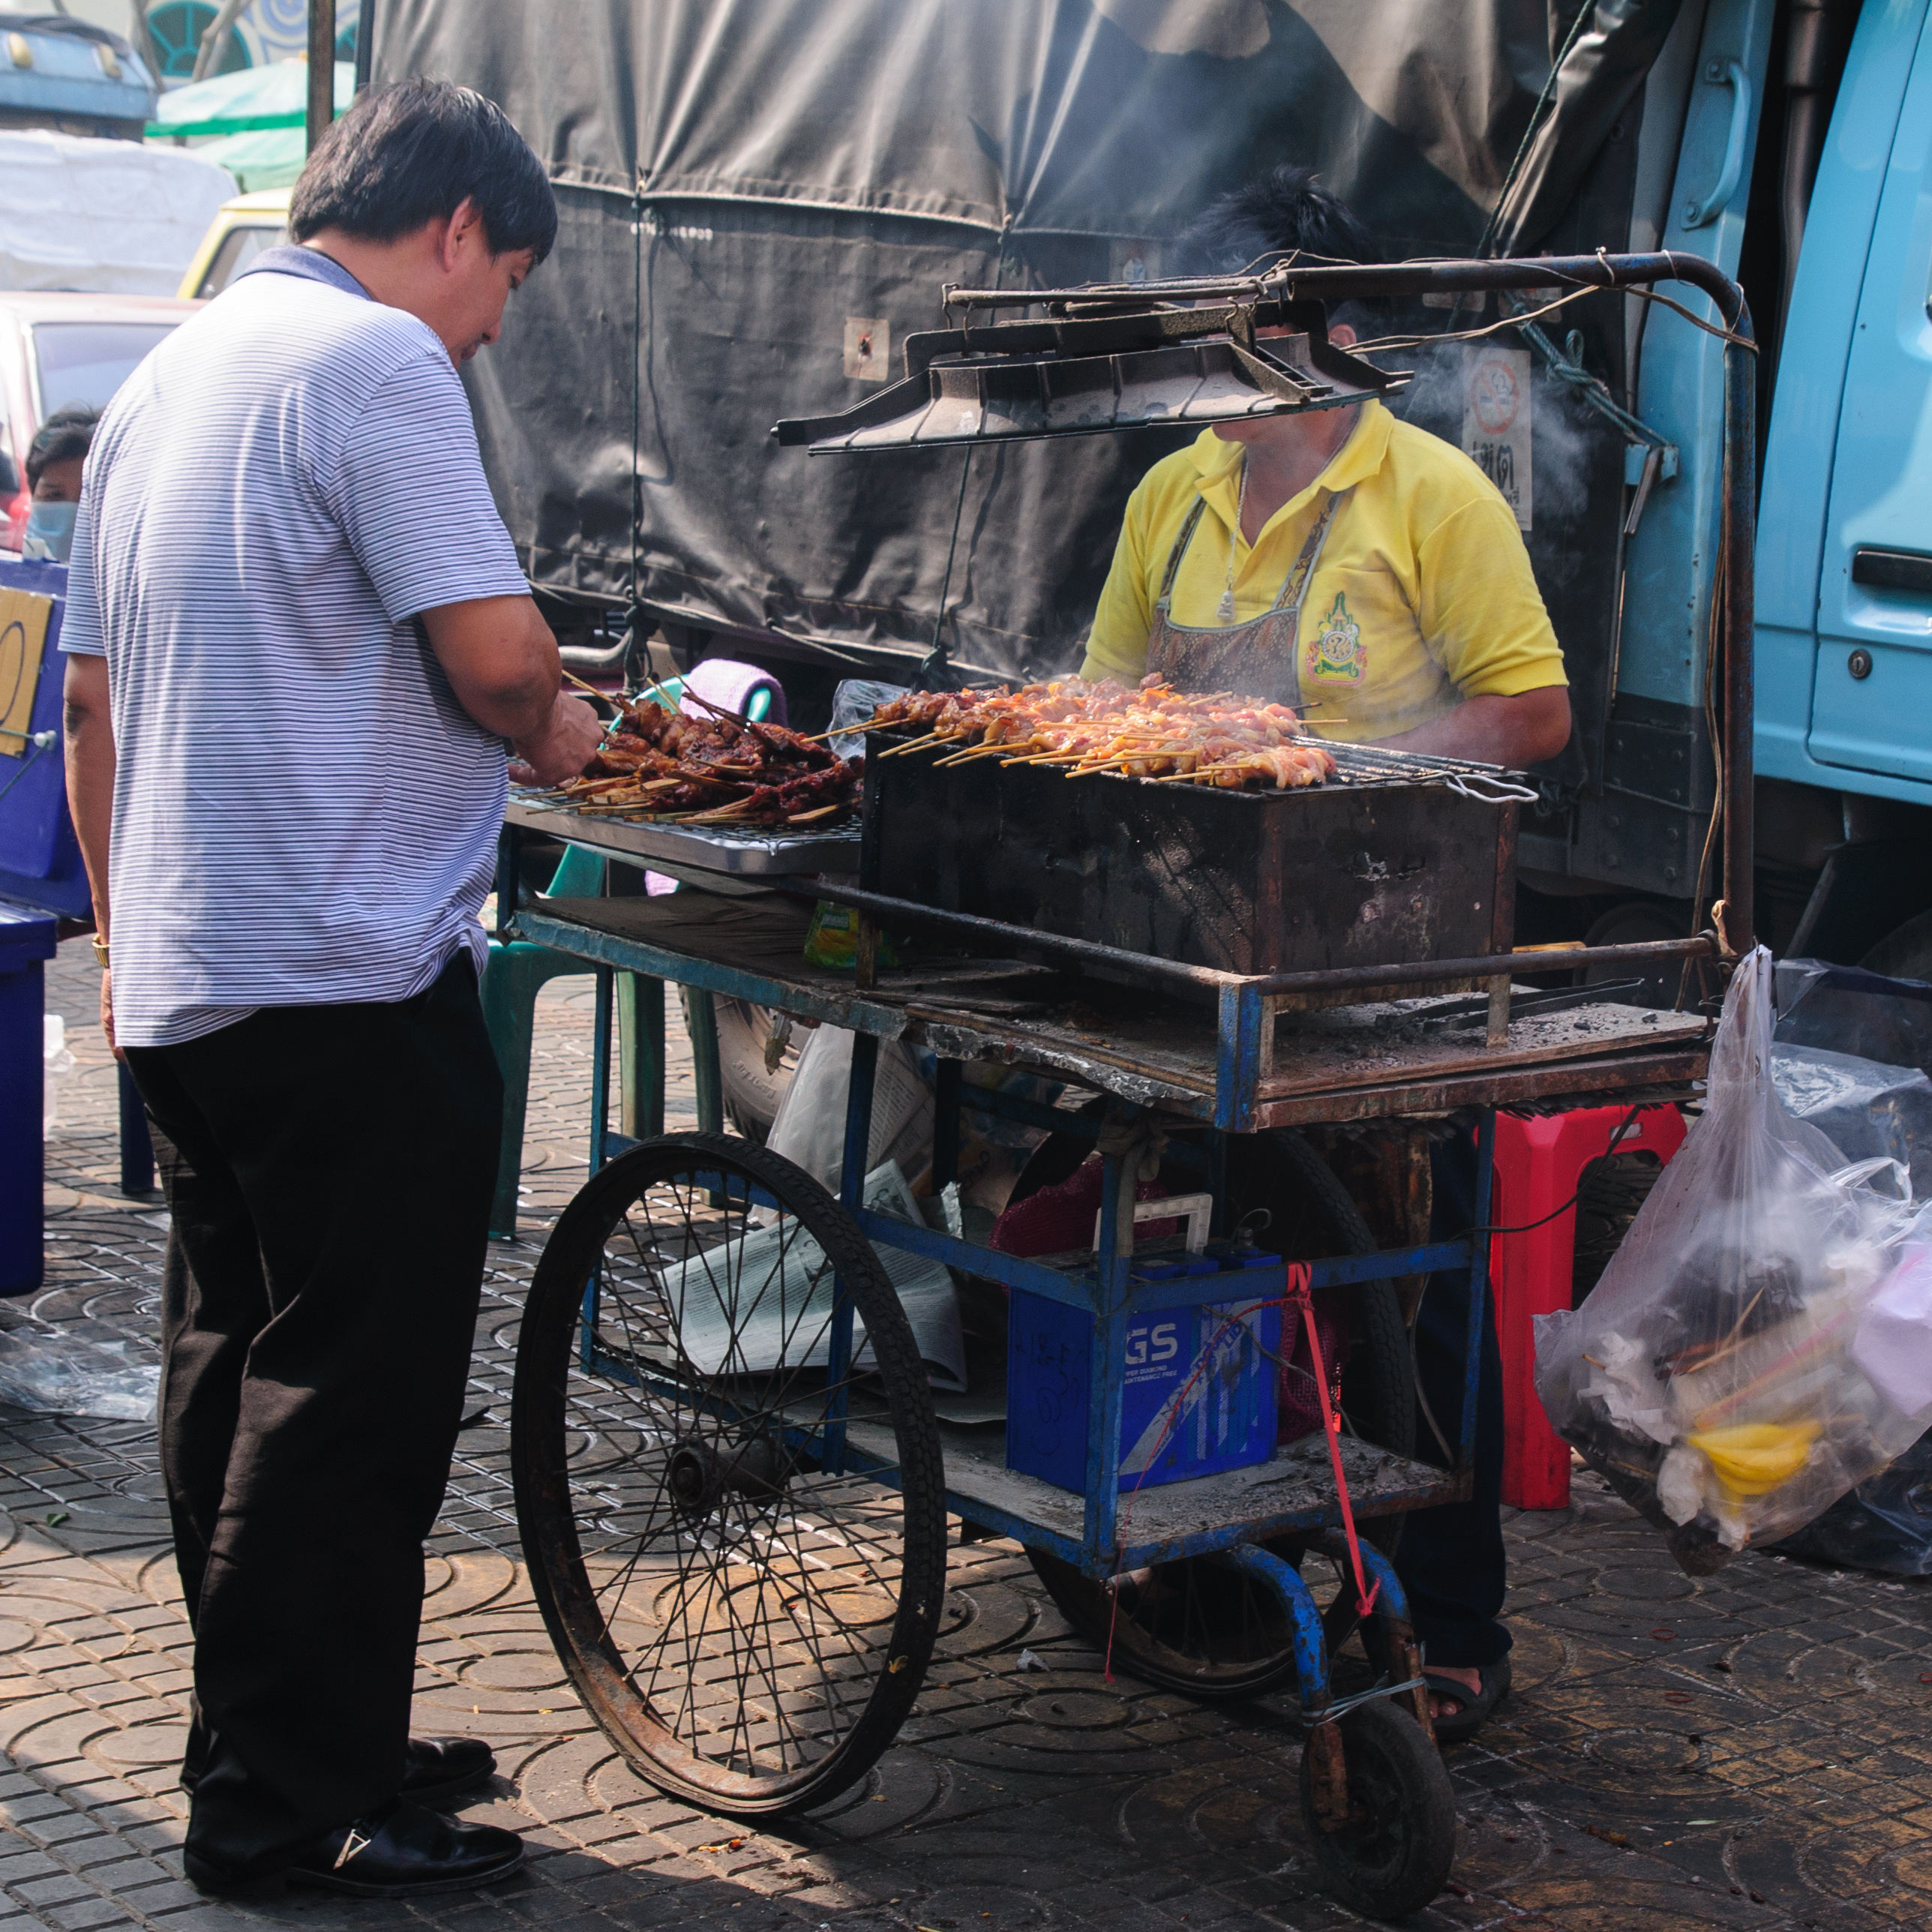
street, cart, vendor, vehicle, market, nikon, thailand, bangkok, rickshaw, d300, thailandia